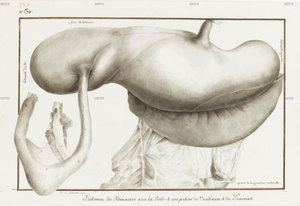
Le rhinocéros de Versailles est un rhinocéros indien mâle qui a vécu dans la ménagerie royale du Palais de Versailles de 1770 à 1793.